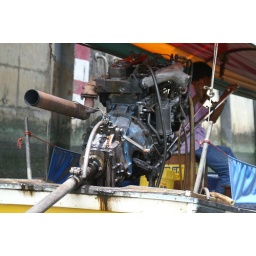
Some of the river taxis are powered by customized car engines.